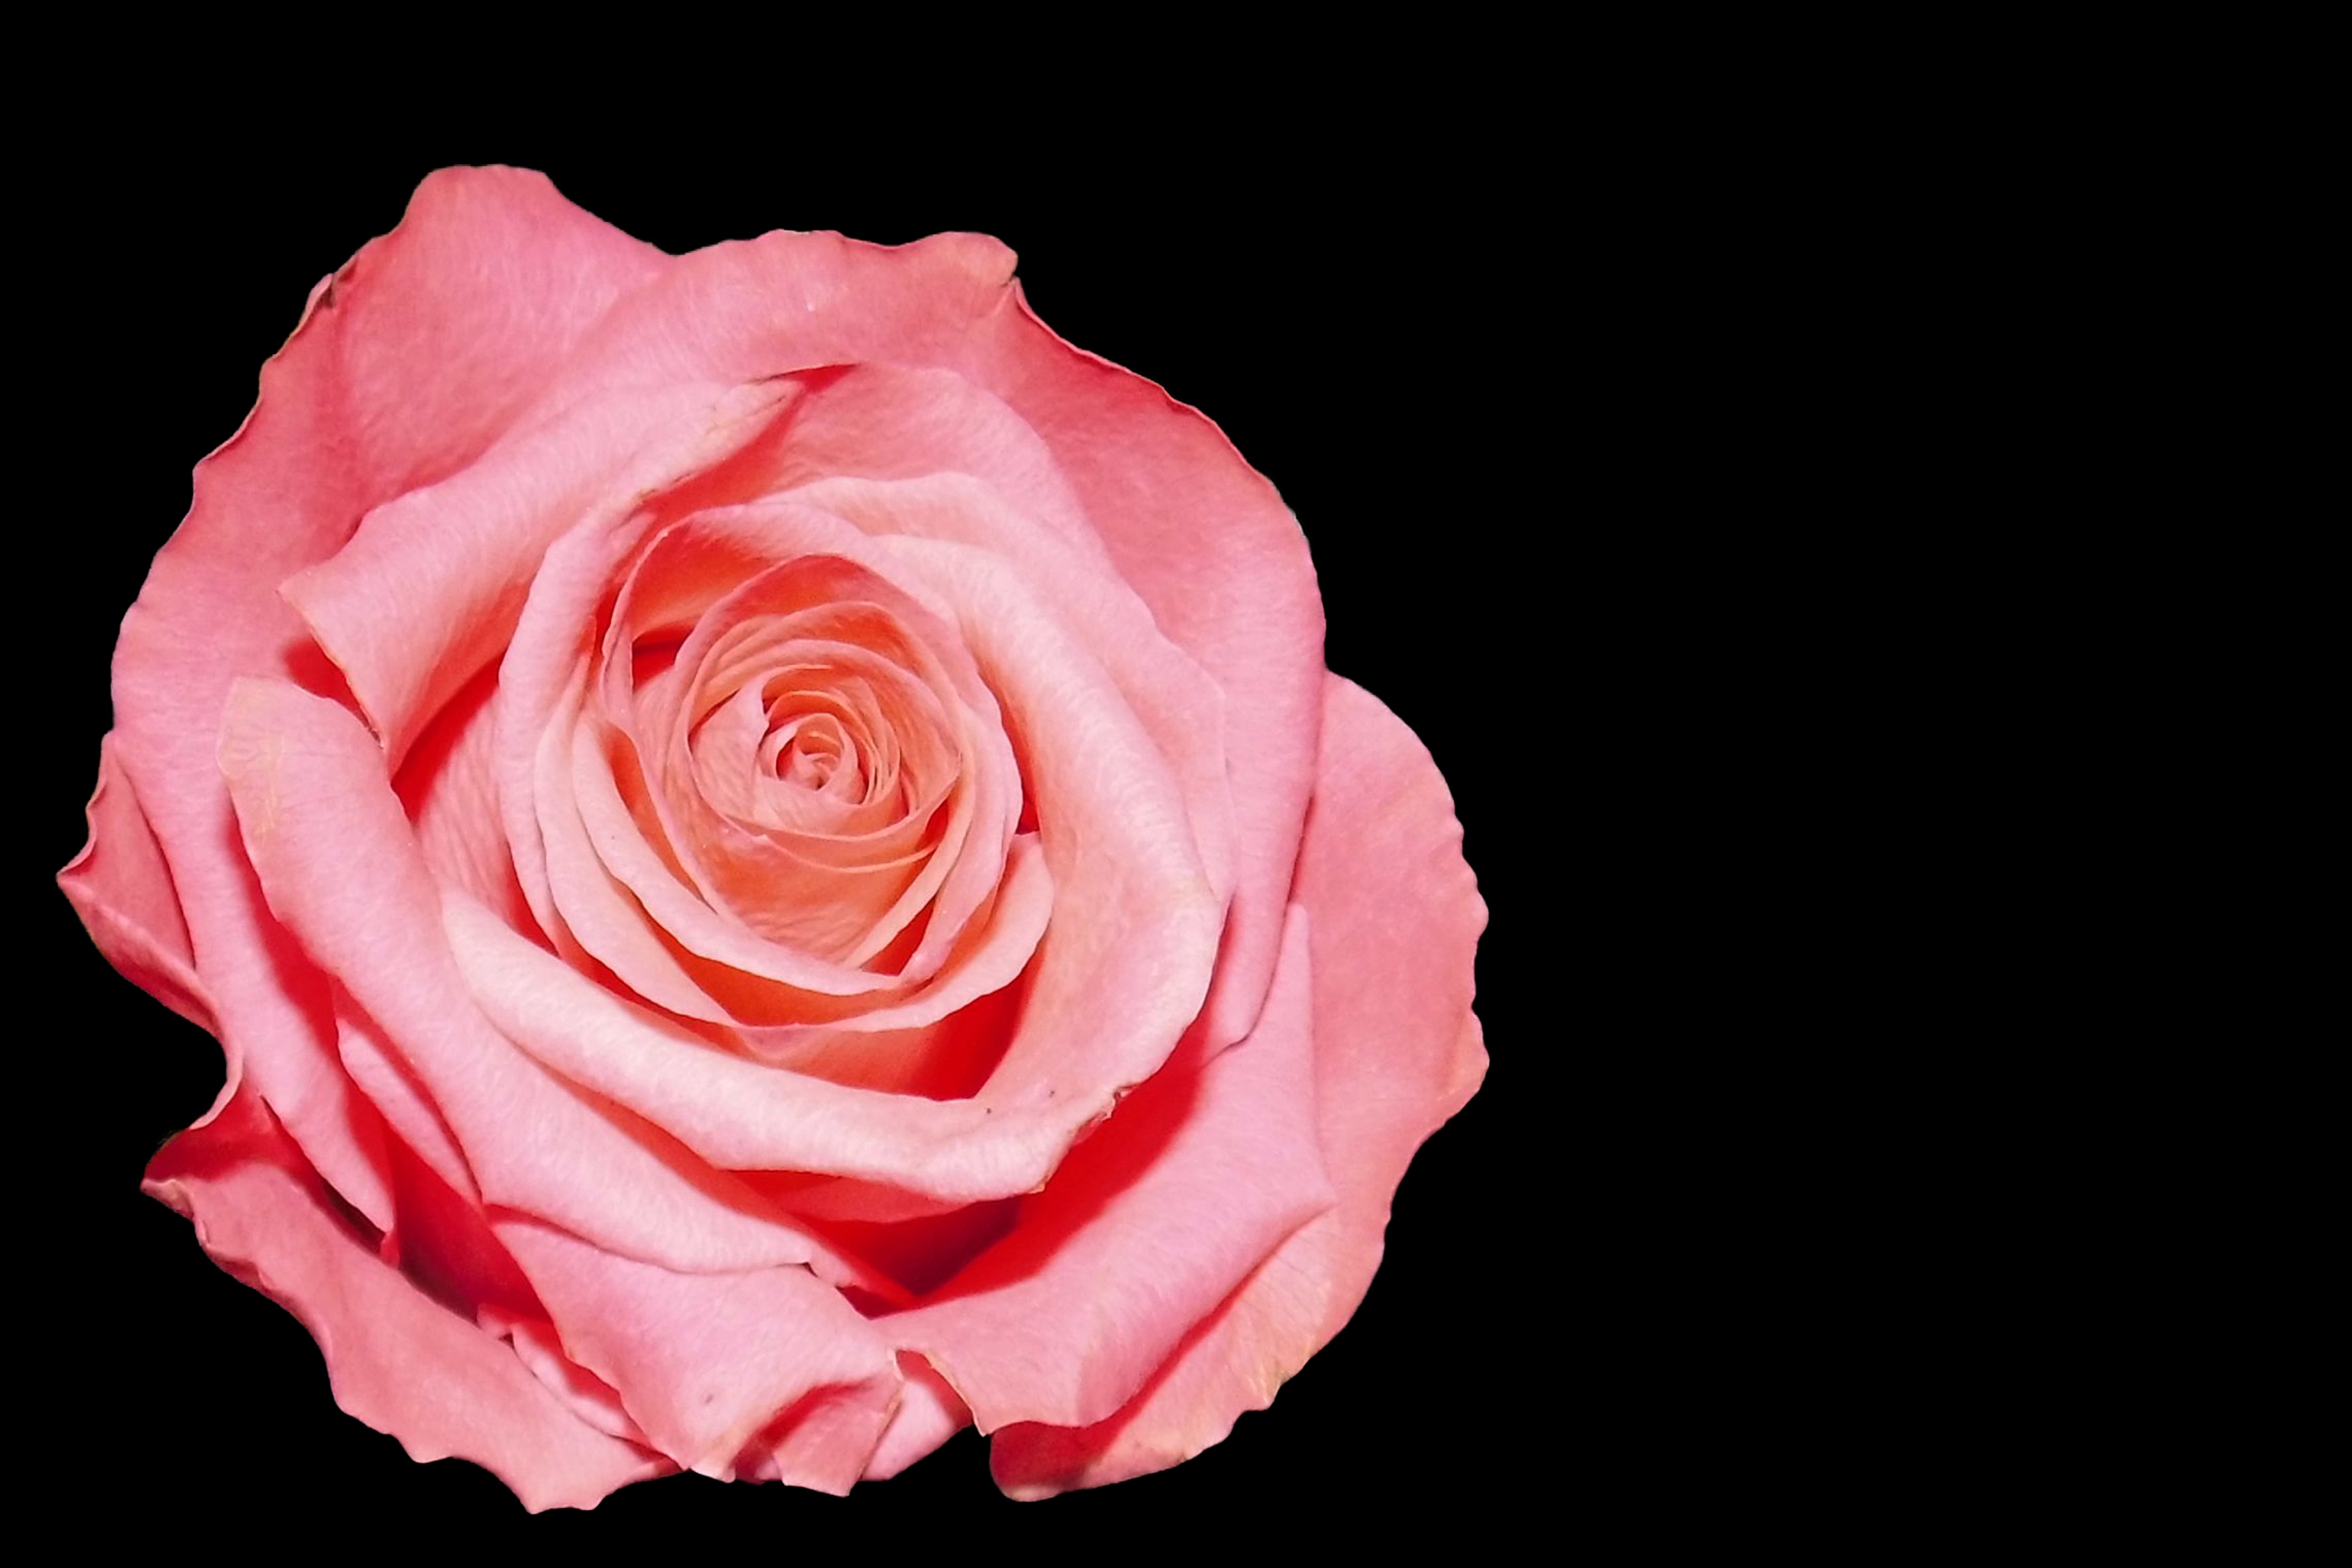
blossom, plant, flower, petal, bloom, rose, red, pink, floribunda, macro photography, flowering plant, garden roses, rose family, land plant, rose order